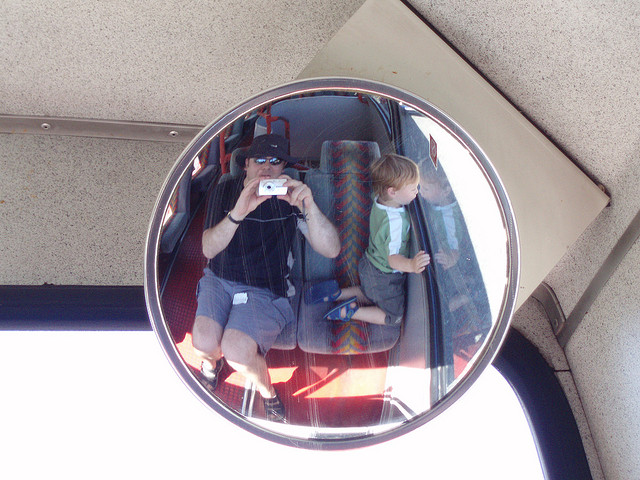
Man in bus seat taking picture of himself and child in a mirror.